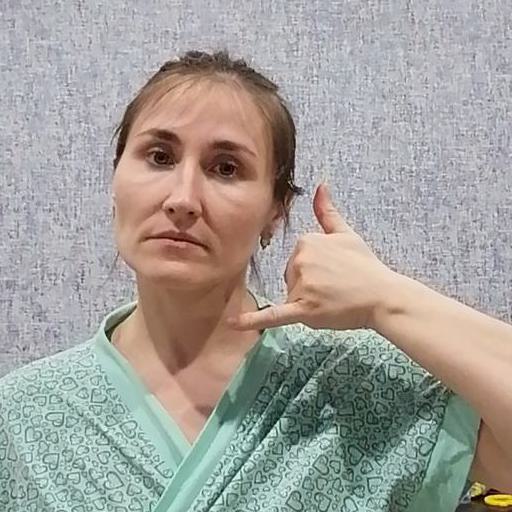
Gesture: call